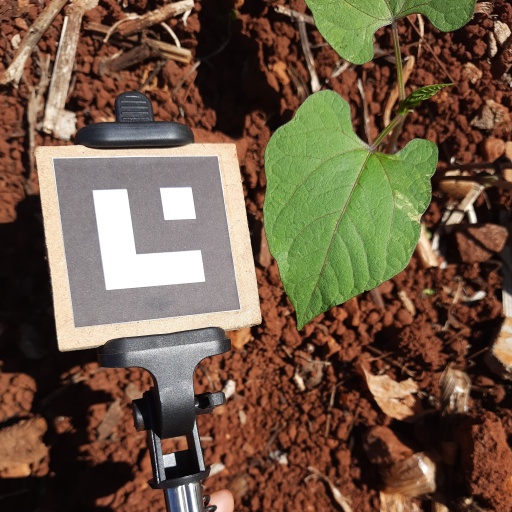
Observations: flat surface, no eating holes, under sunlight